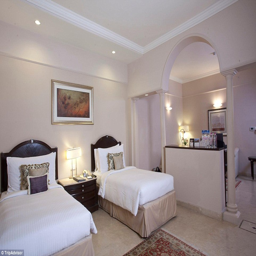
the hotel currently has rooms available for guests to rent at the - star accommodation